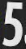
Number: 5